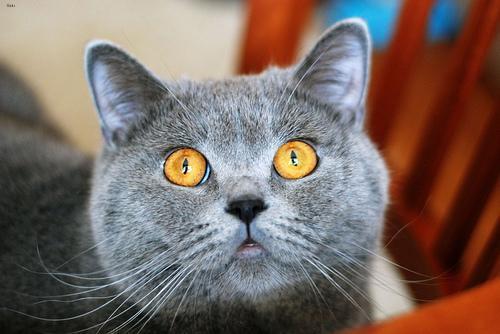
British Shorthair